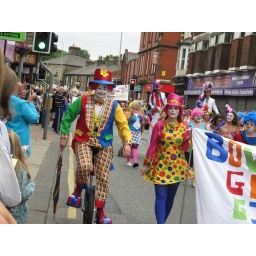
the bowling green girls came dressed in their normal clothes